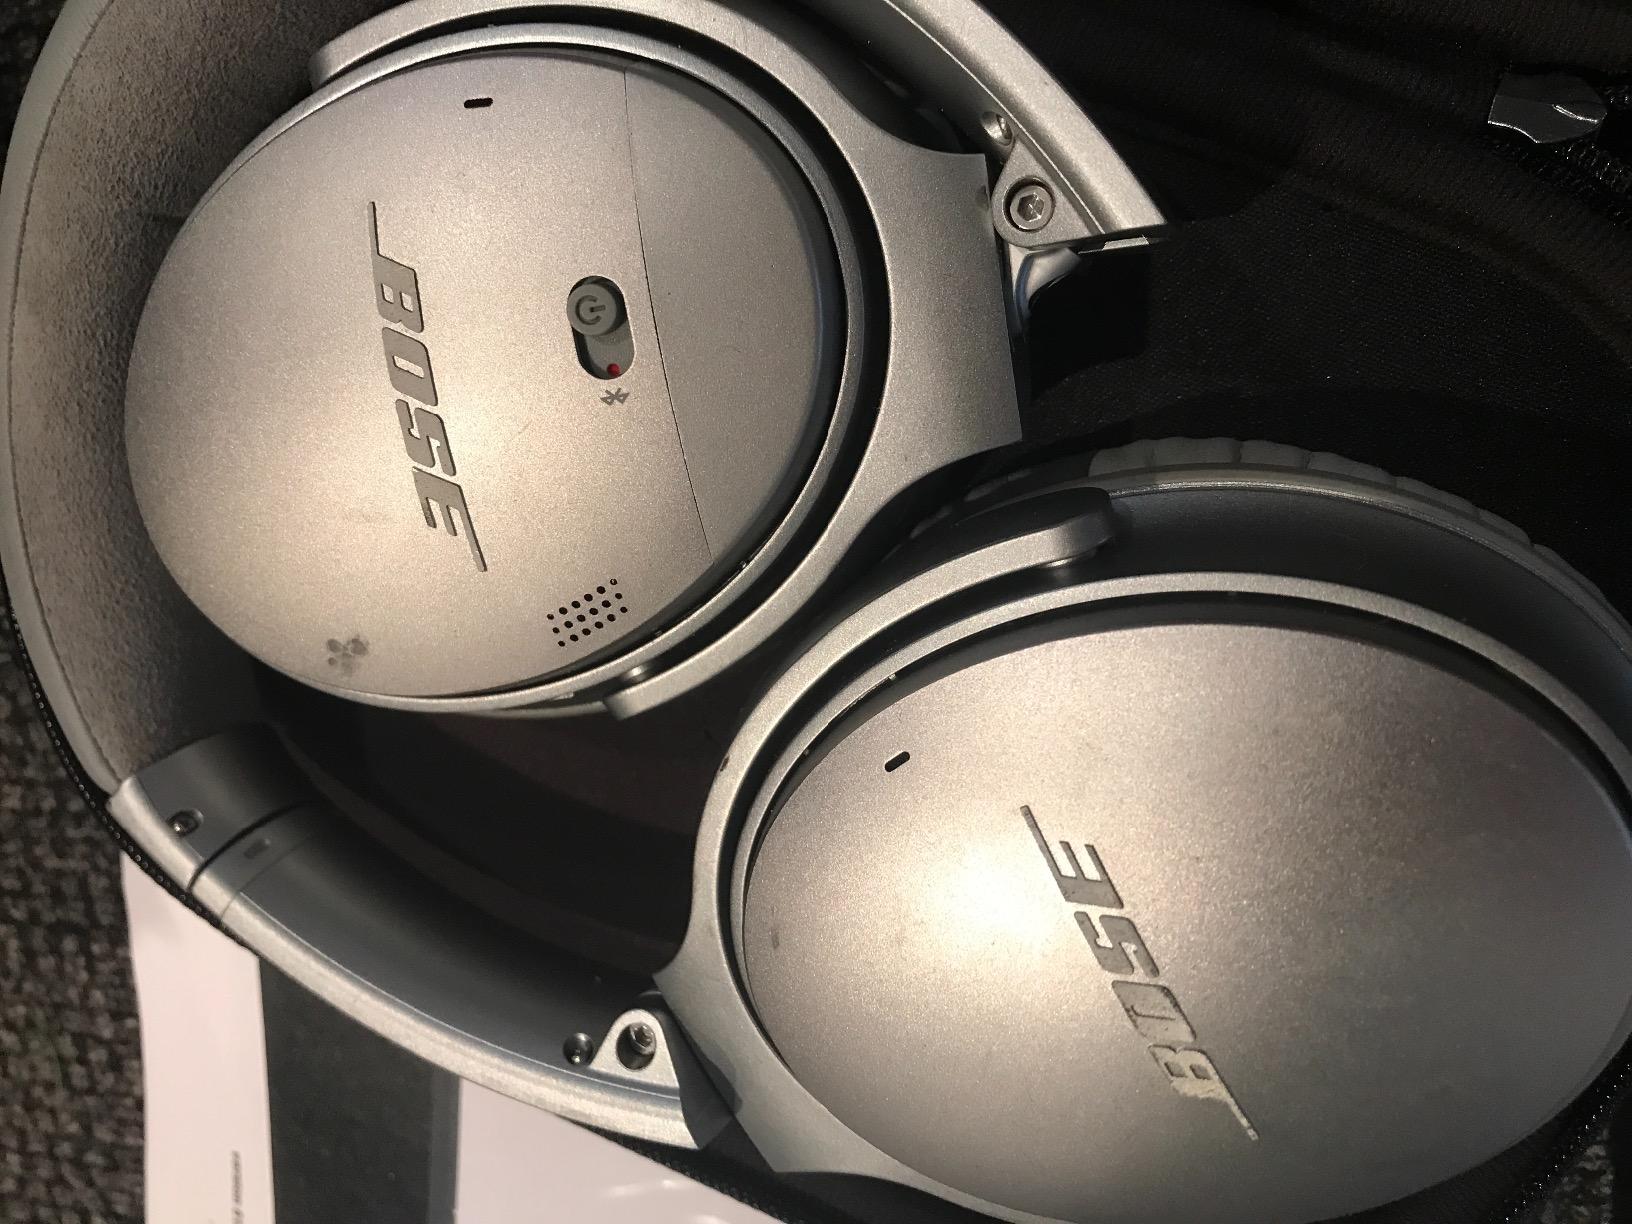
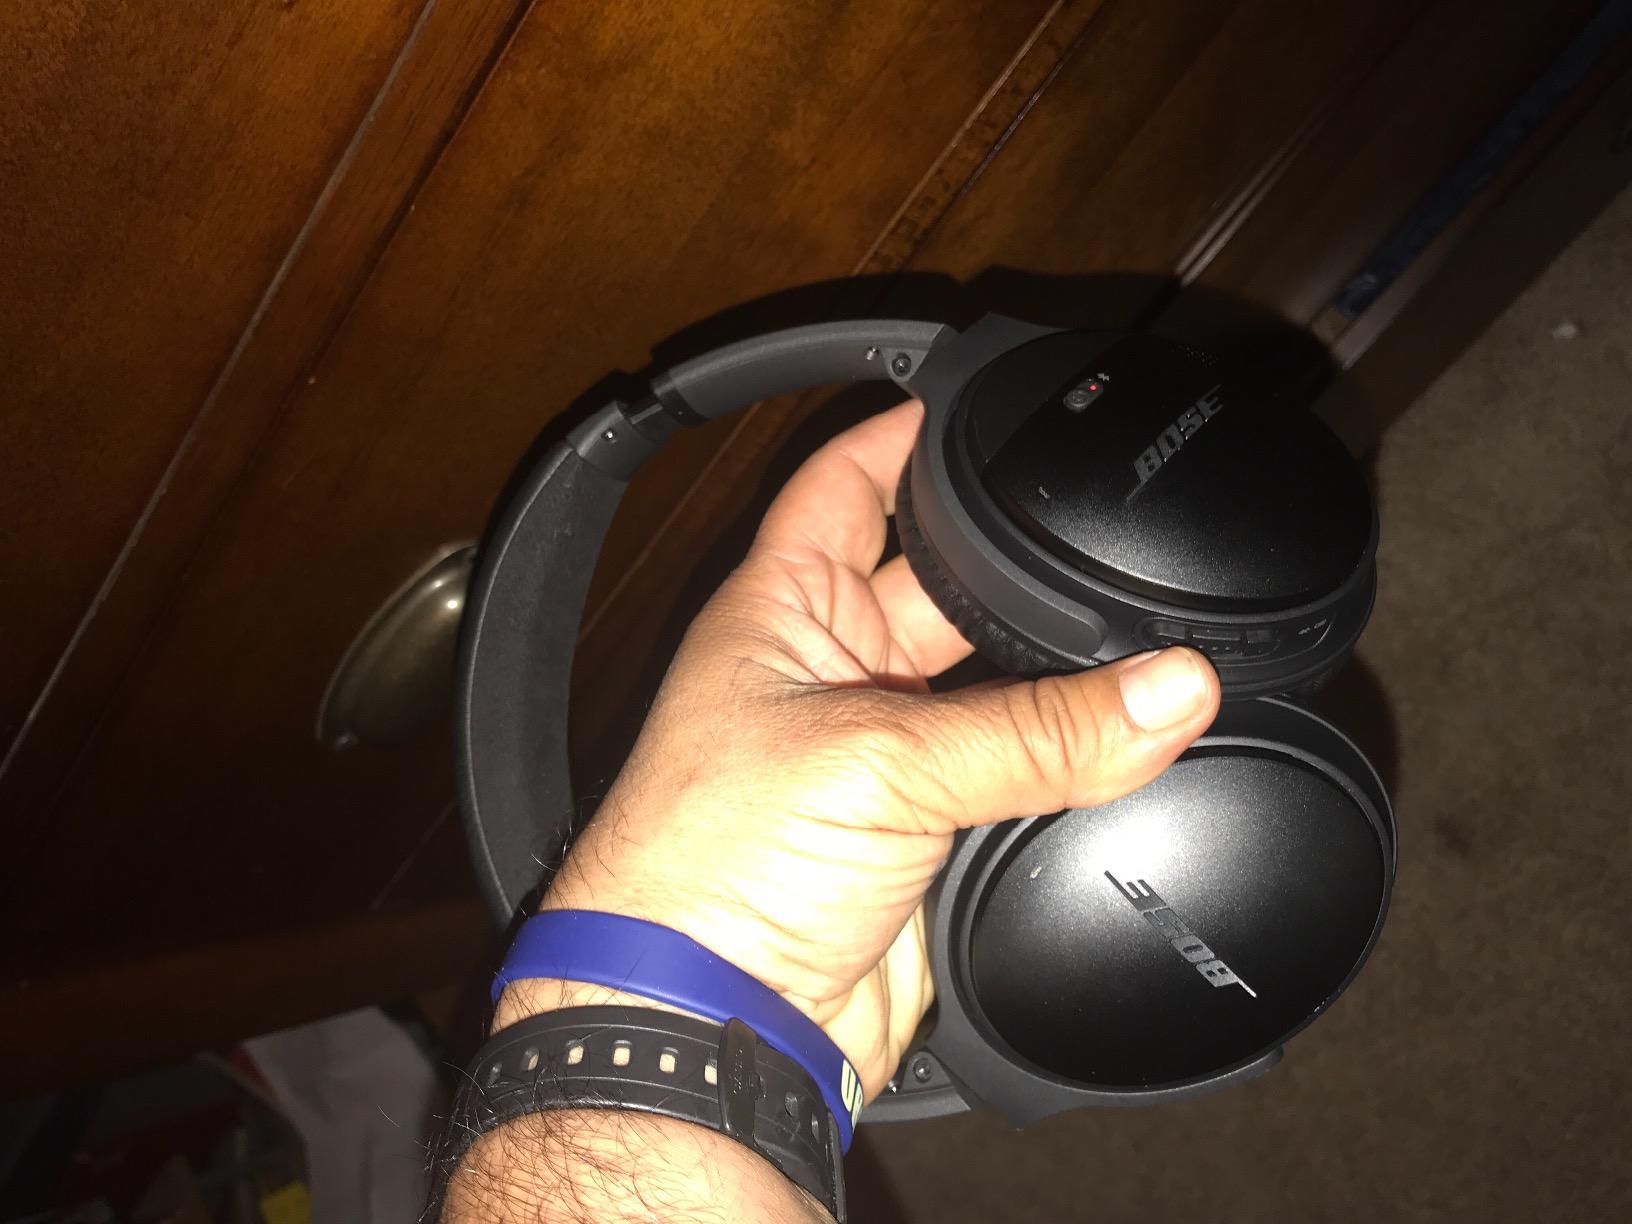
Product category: headphones
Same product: no